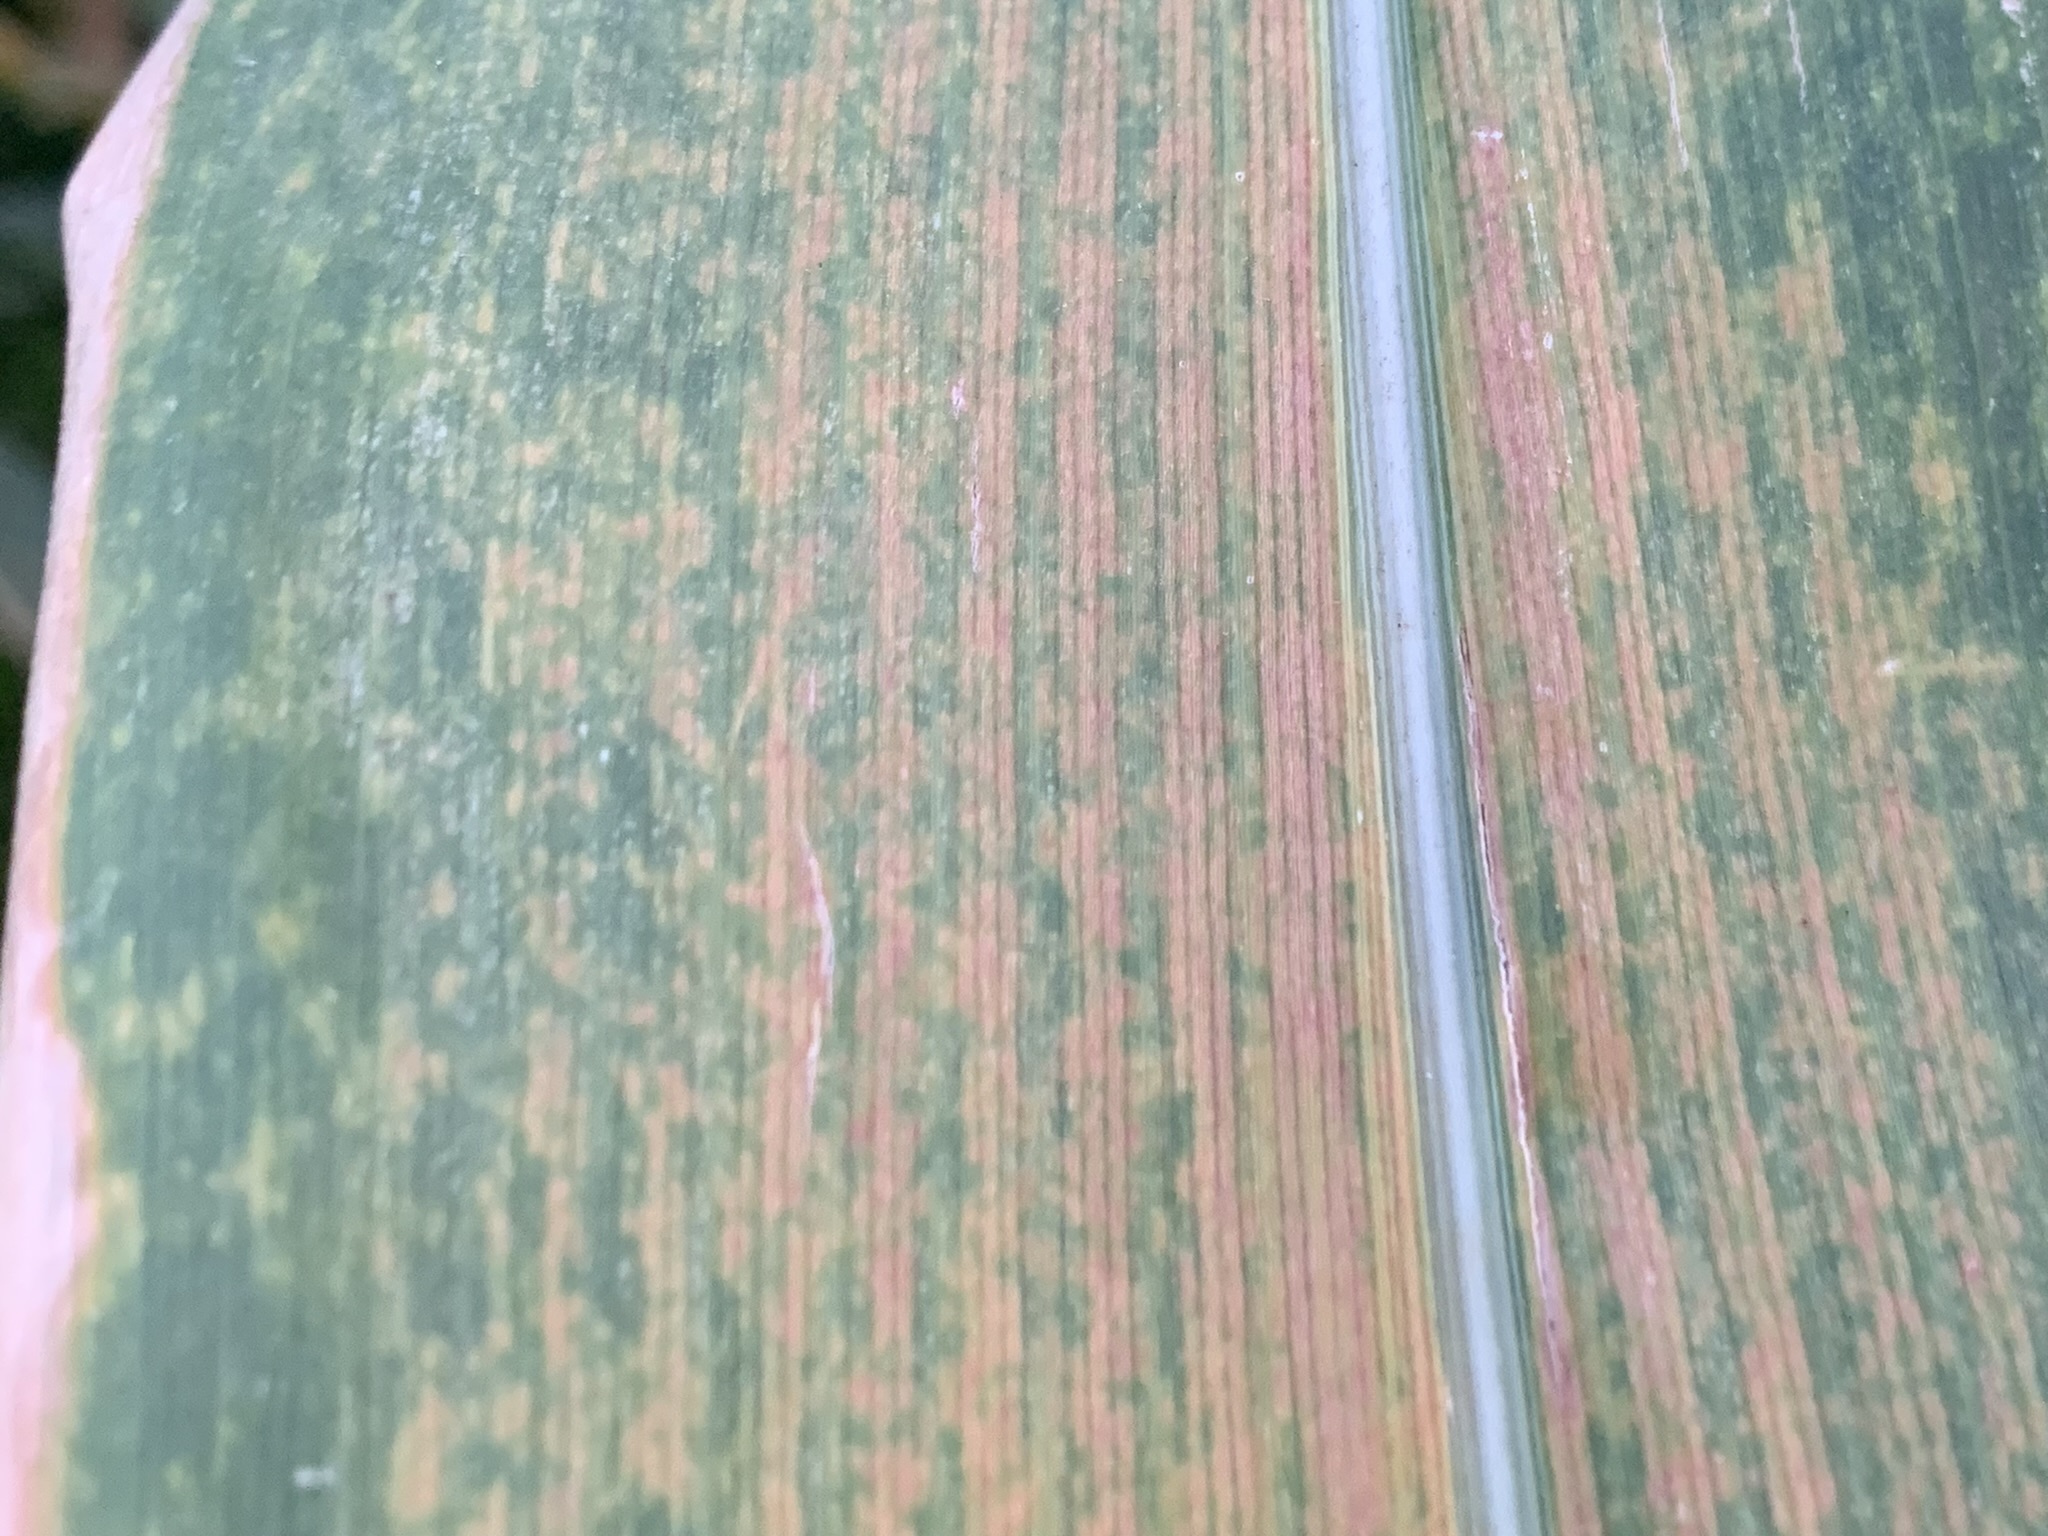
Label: MLN